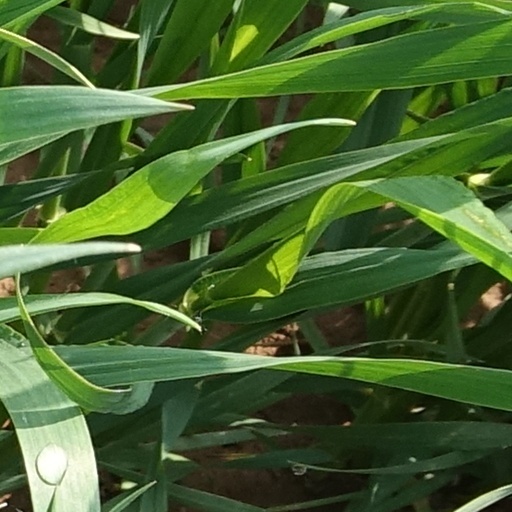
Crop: wheat